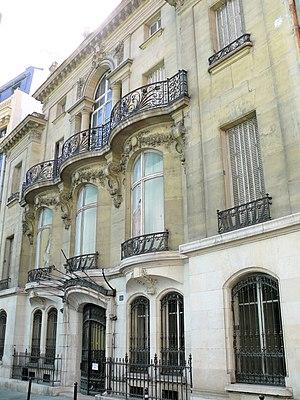
Paris 9ème arrondissement - Hôtel de Choudens
Cet article recense les monuments historiques du 9ᵉ arrondissement de Paris, en France.